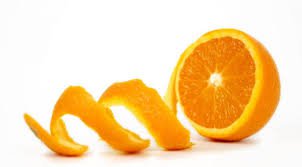
Label: Orange